Birchwood Mansions, Muswell Hill

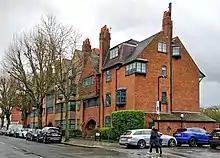
Birchwood Mansions

Birchwood Mansions is a block of flats in Fortis Green Road, Muswell Hill, London, and a grade II listed building with Historic England. The building was constructed in 1907 to a design by W.J. and William Collins in the Arts and Crafts style.